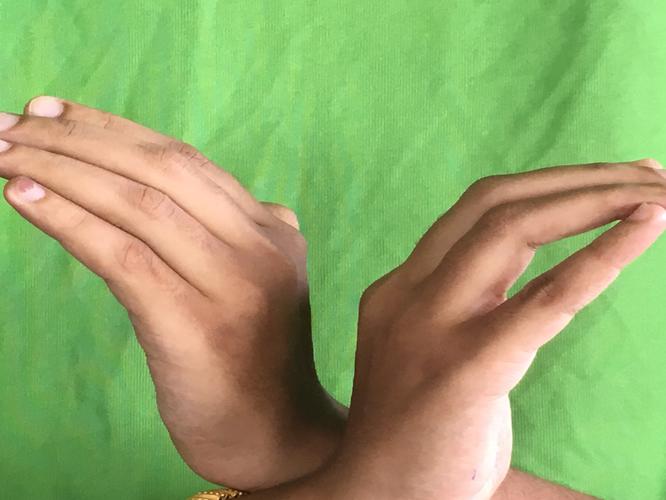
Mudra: Nagabandha
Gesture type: double_hand